Rosamund Greenwood

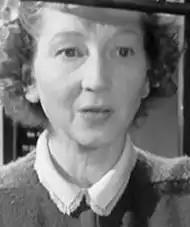
in "Village of the Damned" (1960)

Rosamund Mary Von Pokorny (12 June 1907 – 15 July 1997) better known as Rosamund Greenwood, was a British actress who was active on screen from 1935 until 1990.